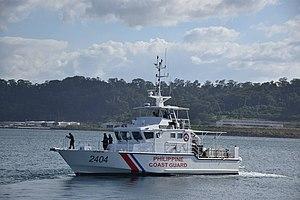
La classe Boracay est une série de quatre patrouilleurs construite par le chantier naval OCEA, Les Sables-d'Olonne en France sur la base du Ocea FPB 72 pour la Garde côtière philippine. Les bateaux de patrouille de classe Boracay sont officiellement classés comme bateaux de patrouille rapides.